Cannibalism

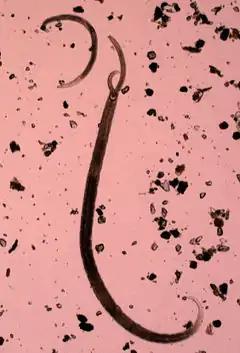
Nematode of the order Mononchida eating another Mononchid

Size-structured cannibalism is cannibalism in which older, larger, more mature individuals consume smaller, younger conspecifics. In size-structured populations, (where populations are made of individuals of various sizes, ages, and maturities), cannibalism can be responsible for 8% (Belding's ground squirrel) to 95% (dragonfly larvae) of the total mortality, making it a significant and important factor for population and community dynamics.